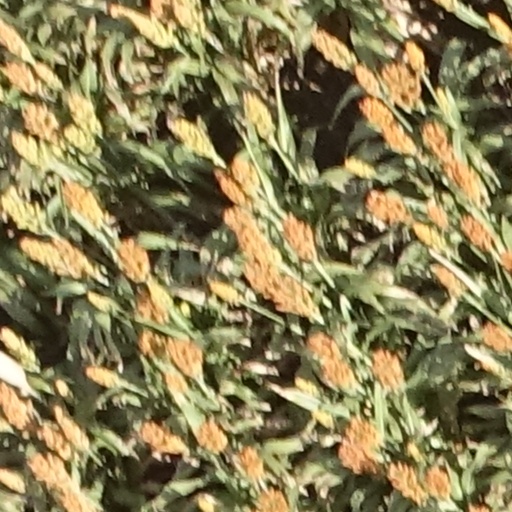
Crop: sorghum